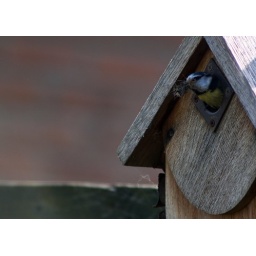
The Blue Tits in our garden box decided the box needed a clear out before they could nest.